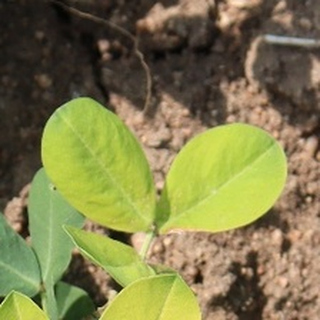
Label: groundnut_nutrition_deficiency